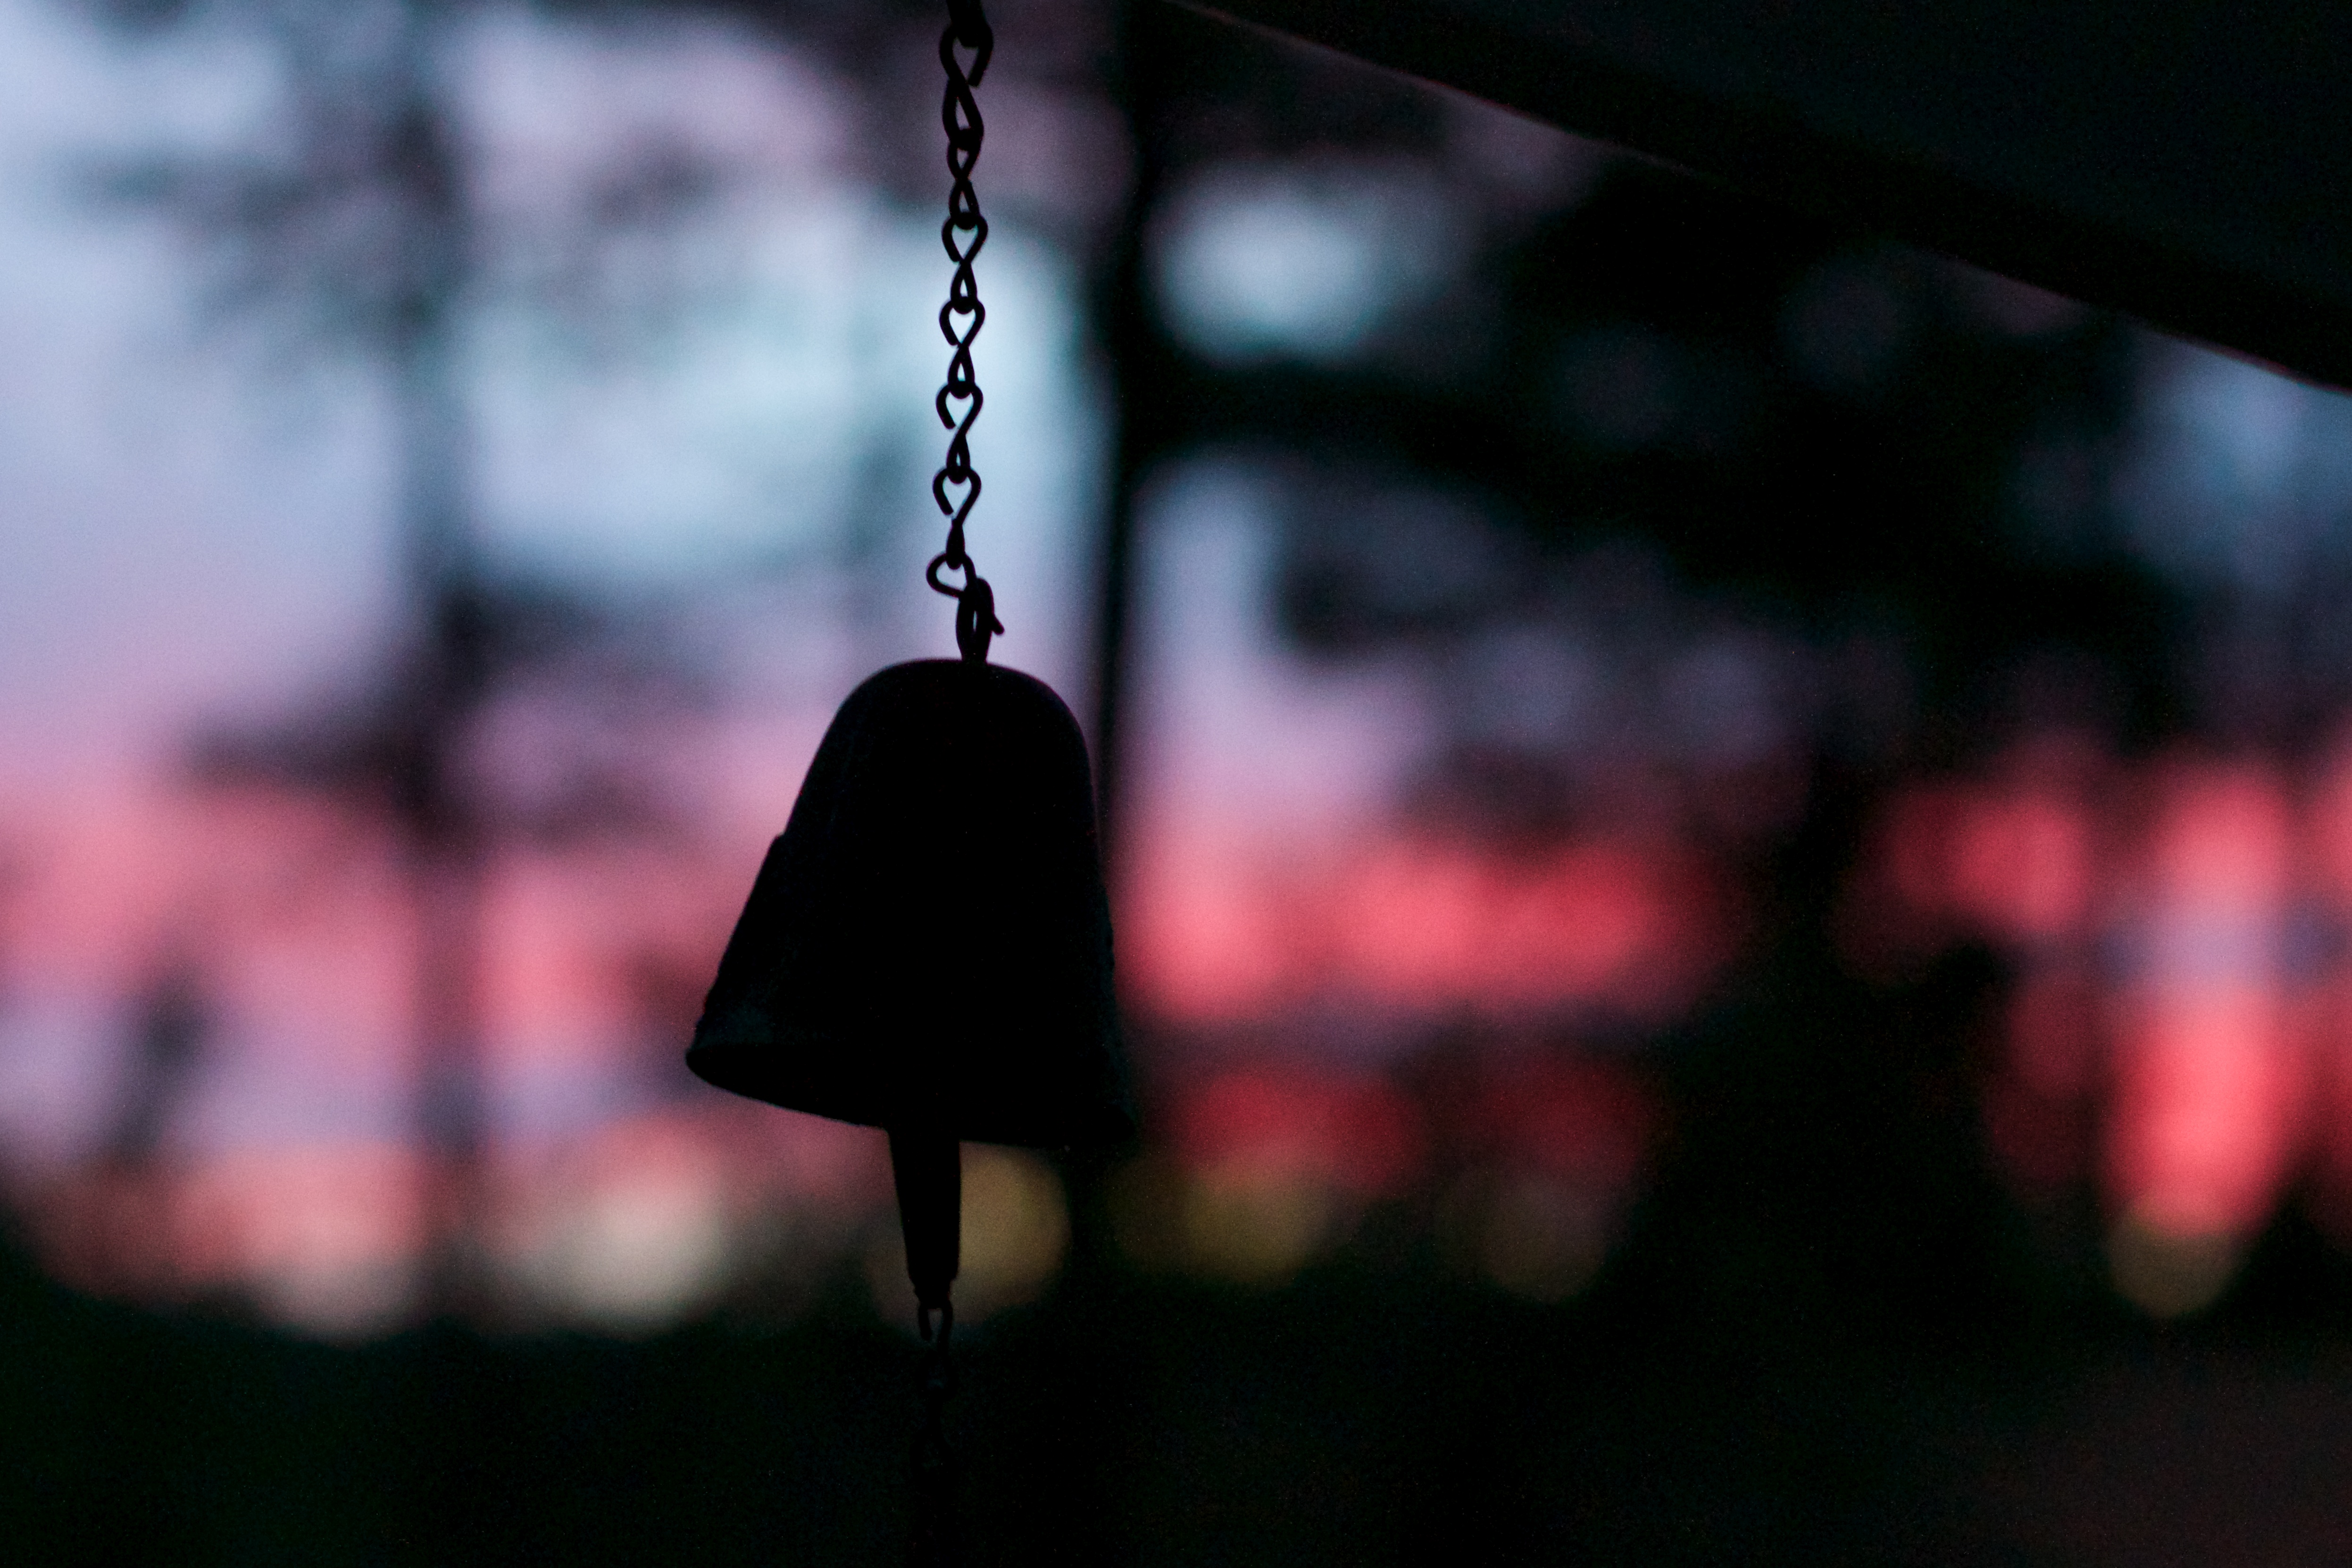
light, sunset, red, color, darkness, lighting, 2016366